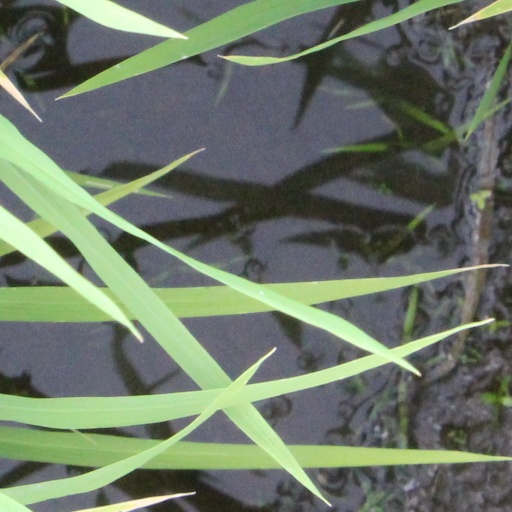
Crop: rice